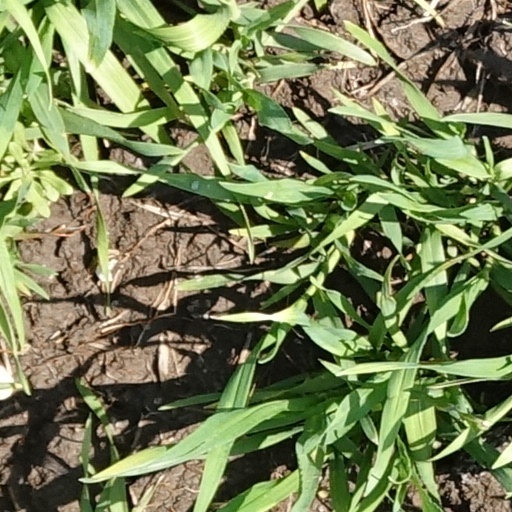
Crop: wheat